Garden Reach Shipbuilders & Engineers

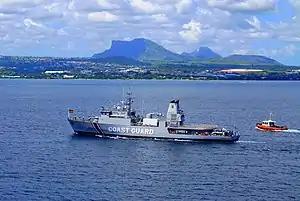
MCGS "Barracuda" at sea during delivery

GRSE delivered the corvette to Mauritius on 20 December 2014. The contract was worth $58.5 million. With this, India joined the elite club of warship exporters. The Mauritius offshore patrol vessel has an integrated bridge system and cutting edge controls and main engines and can support 83 member crew. It measures in length and in breadth and will be capable of moving at a maximum speed of with an approximate displacement of 1,350 tonnes.